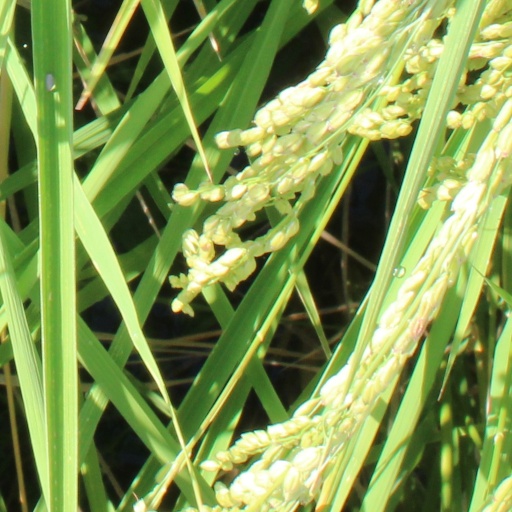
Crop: rice